Hengoku no Schwester

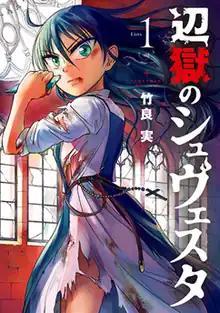
First volume cover

is a Japanese manga series written and illustrated by Minoru Takeyoshi. It was serialized in Shogakukan's "seinen" manga magazine "Monthly Big Comic Spirits" from December 2014 to October 2017, with its chapters collected in six "tankōbon" volumes.